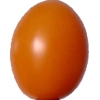
Label: tomato_cherry_orange